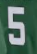
Number: 5